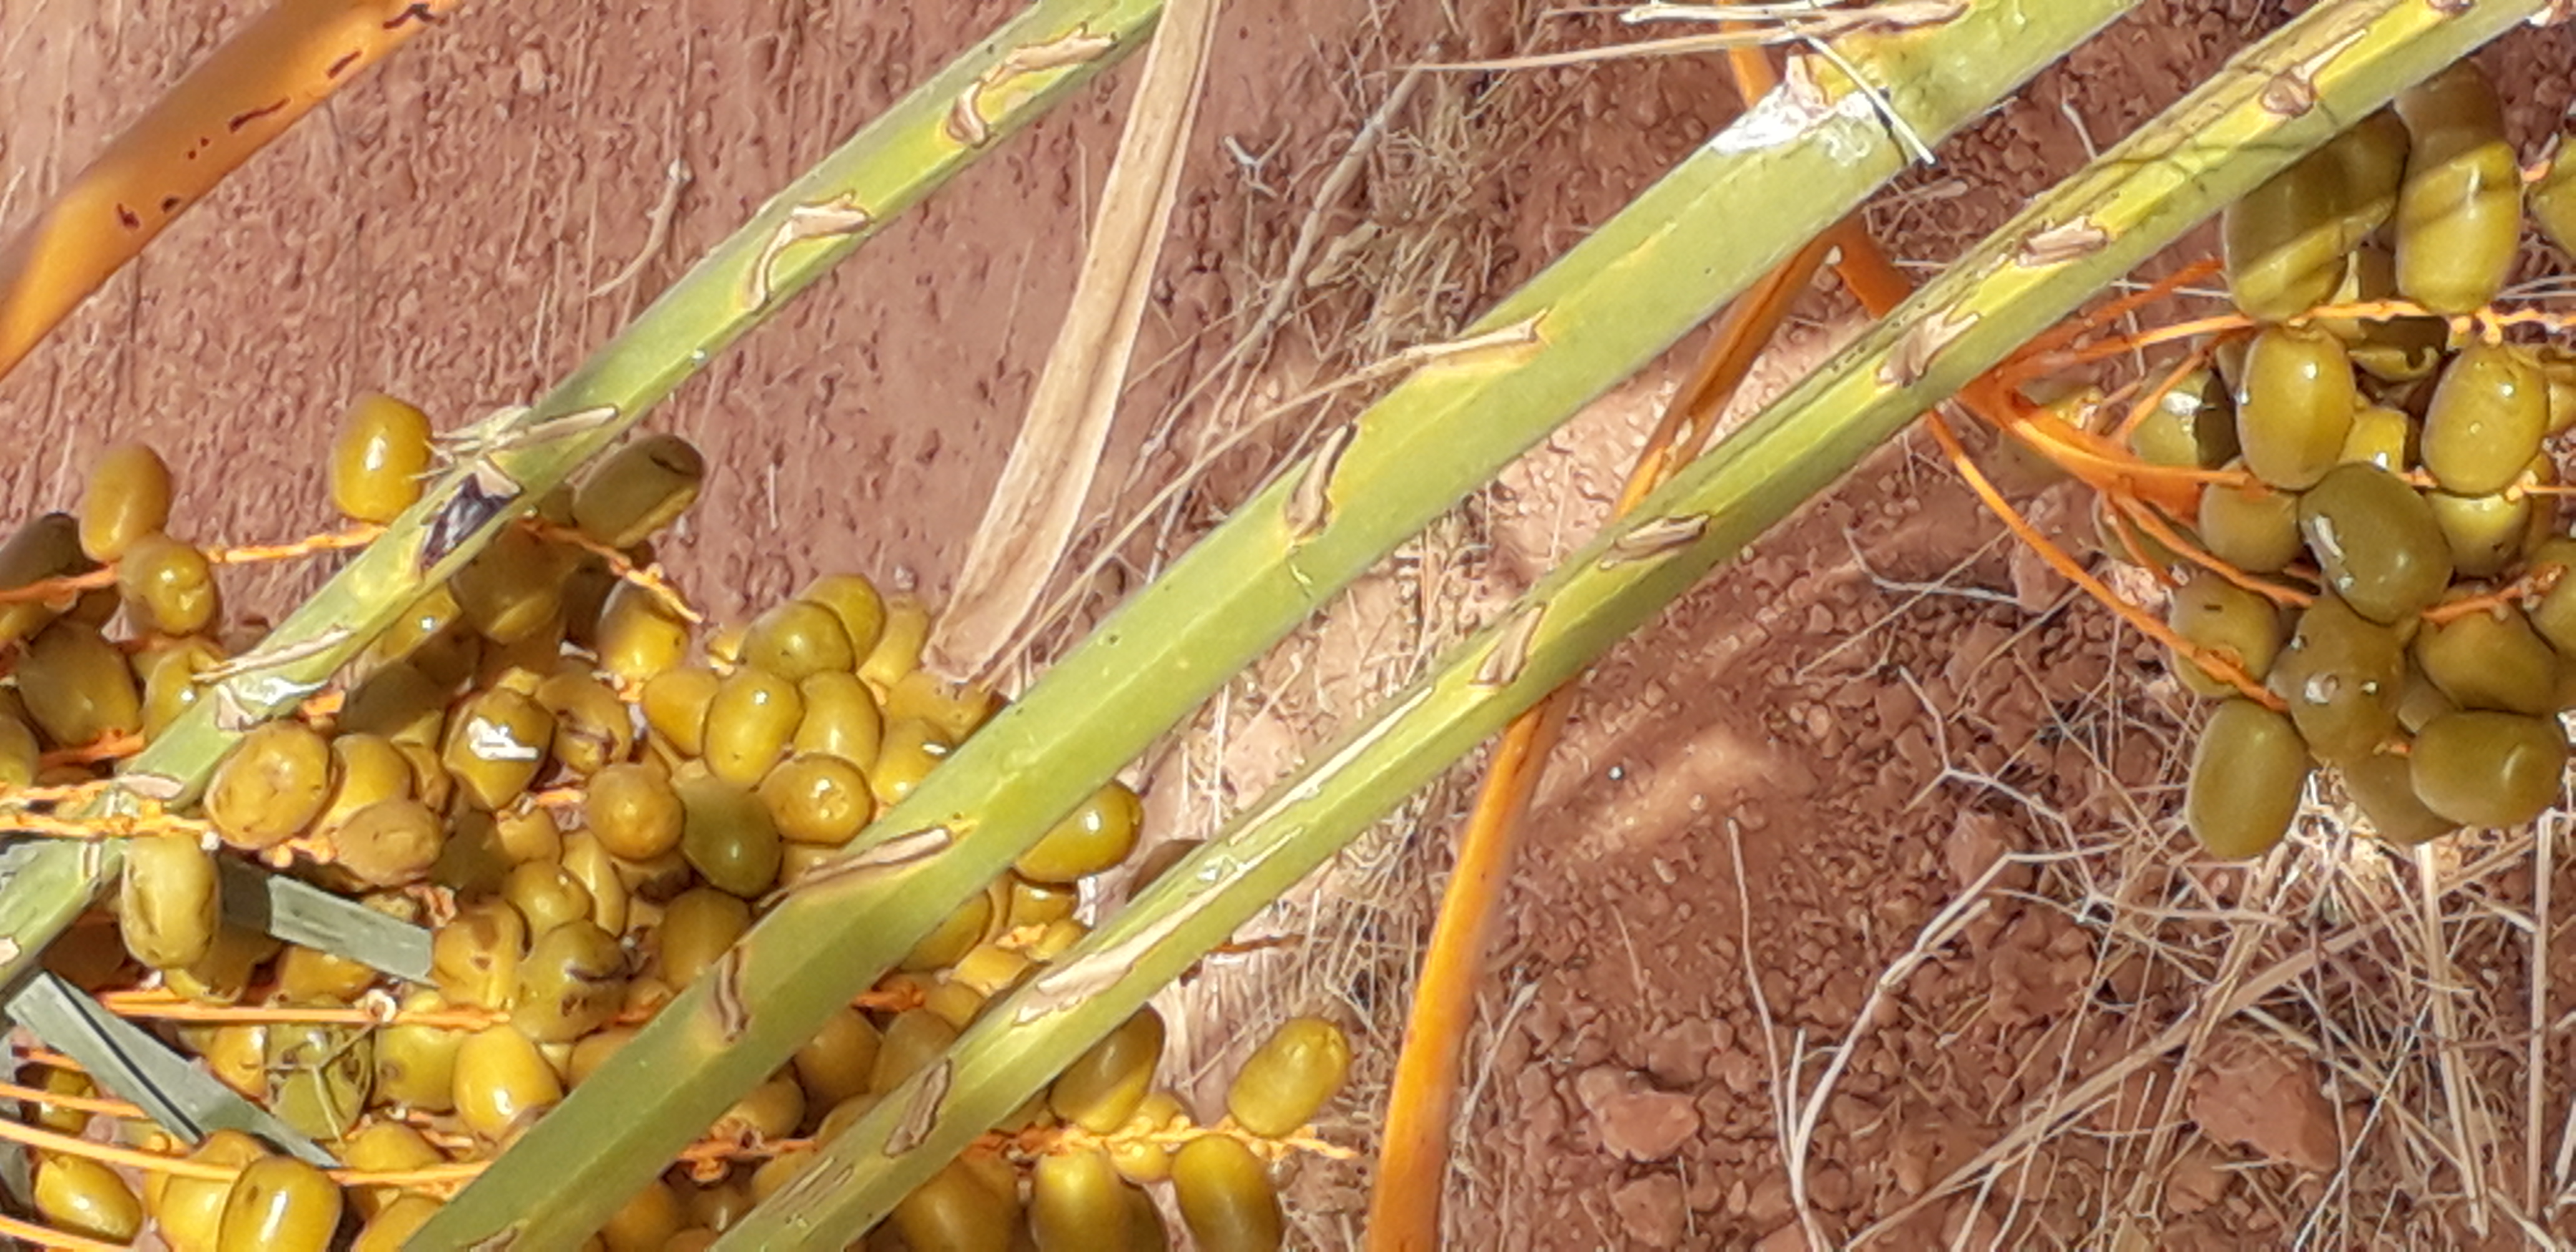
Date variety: Boufagous